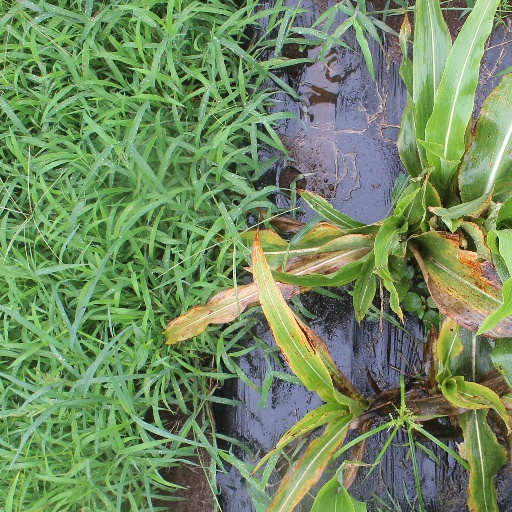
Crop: sorghum